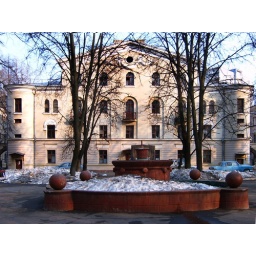
My entrance is the left in the semiround corner, my bedroom window - the extreme left on the second floor